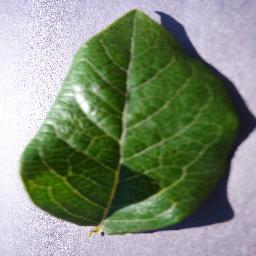
Label: Blueberry___healthy